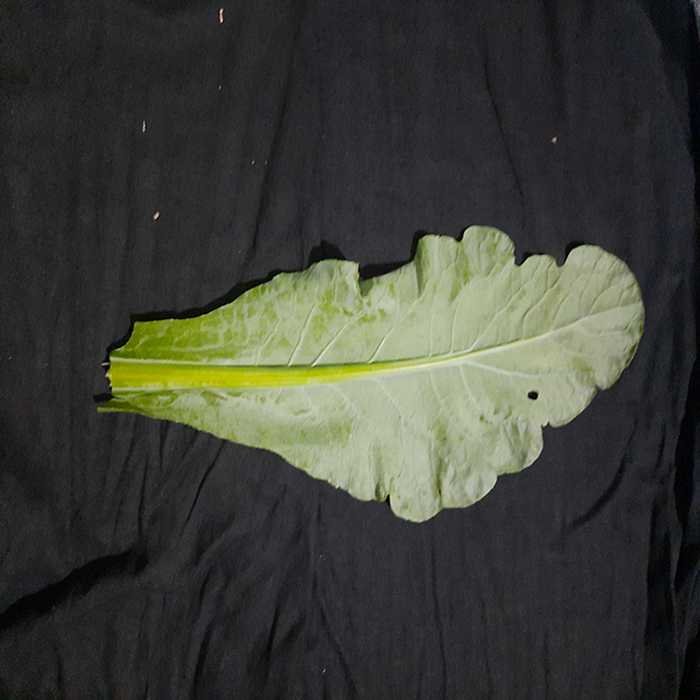
Plant: Cauliflower
Label: Fresh leaf